TD-2

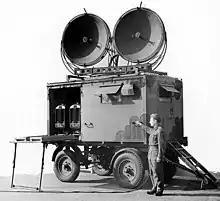
The British Army's WS No. 10 sparked off post-war interest in microwave communications.

TD-2 was a microwave relay system developed by Bell Labs and used by AT&T to build a cross-country network of repeaters for telephone and television transmission. The same system was also used to build the Canadian Trans-Canada Skyway system by Bell Canada, and later, many other companies in many countries to build similar networks for both civilian and military communications.